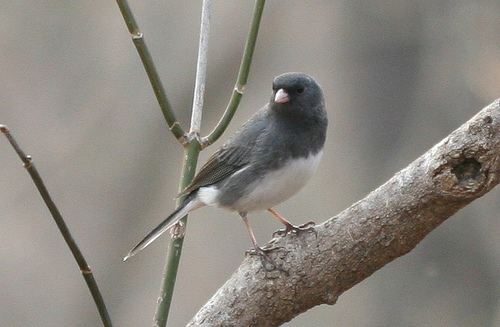
this bird has a white underside, the rest is gray.
the bird has a small bill that is peach colored and pointy.
this bird has black coloring on its head and back with white feathers on its chest and underbelly combined with a light orange beak and angular tail feathers.
a black and white bird that is black on its dorsal side and white on its ventral side, and has pale pink beak and legs.
this bird has a grey crown, a white bill, and a black eye ringthe bird has a pink bill, medium gray back and wings, a white breast and pink tarsi.
this bird has a grey crown as well as a white belly
this particular bird has a belly that is white and gray breasts
this particular bird has a belly that is white and gray breasts
this bird has wings that are grey and has a white belly
Species: Dark Eyed Junco